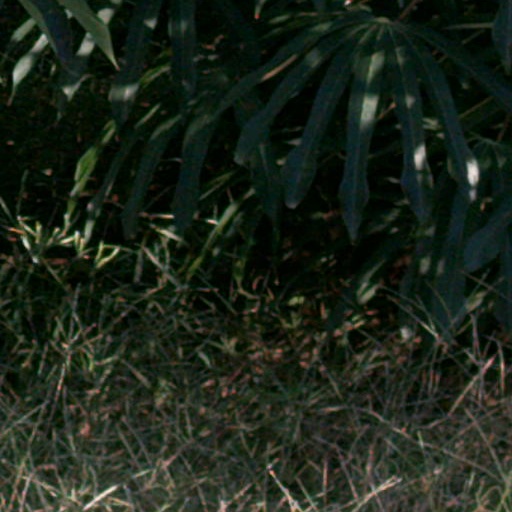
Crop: cassava